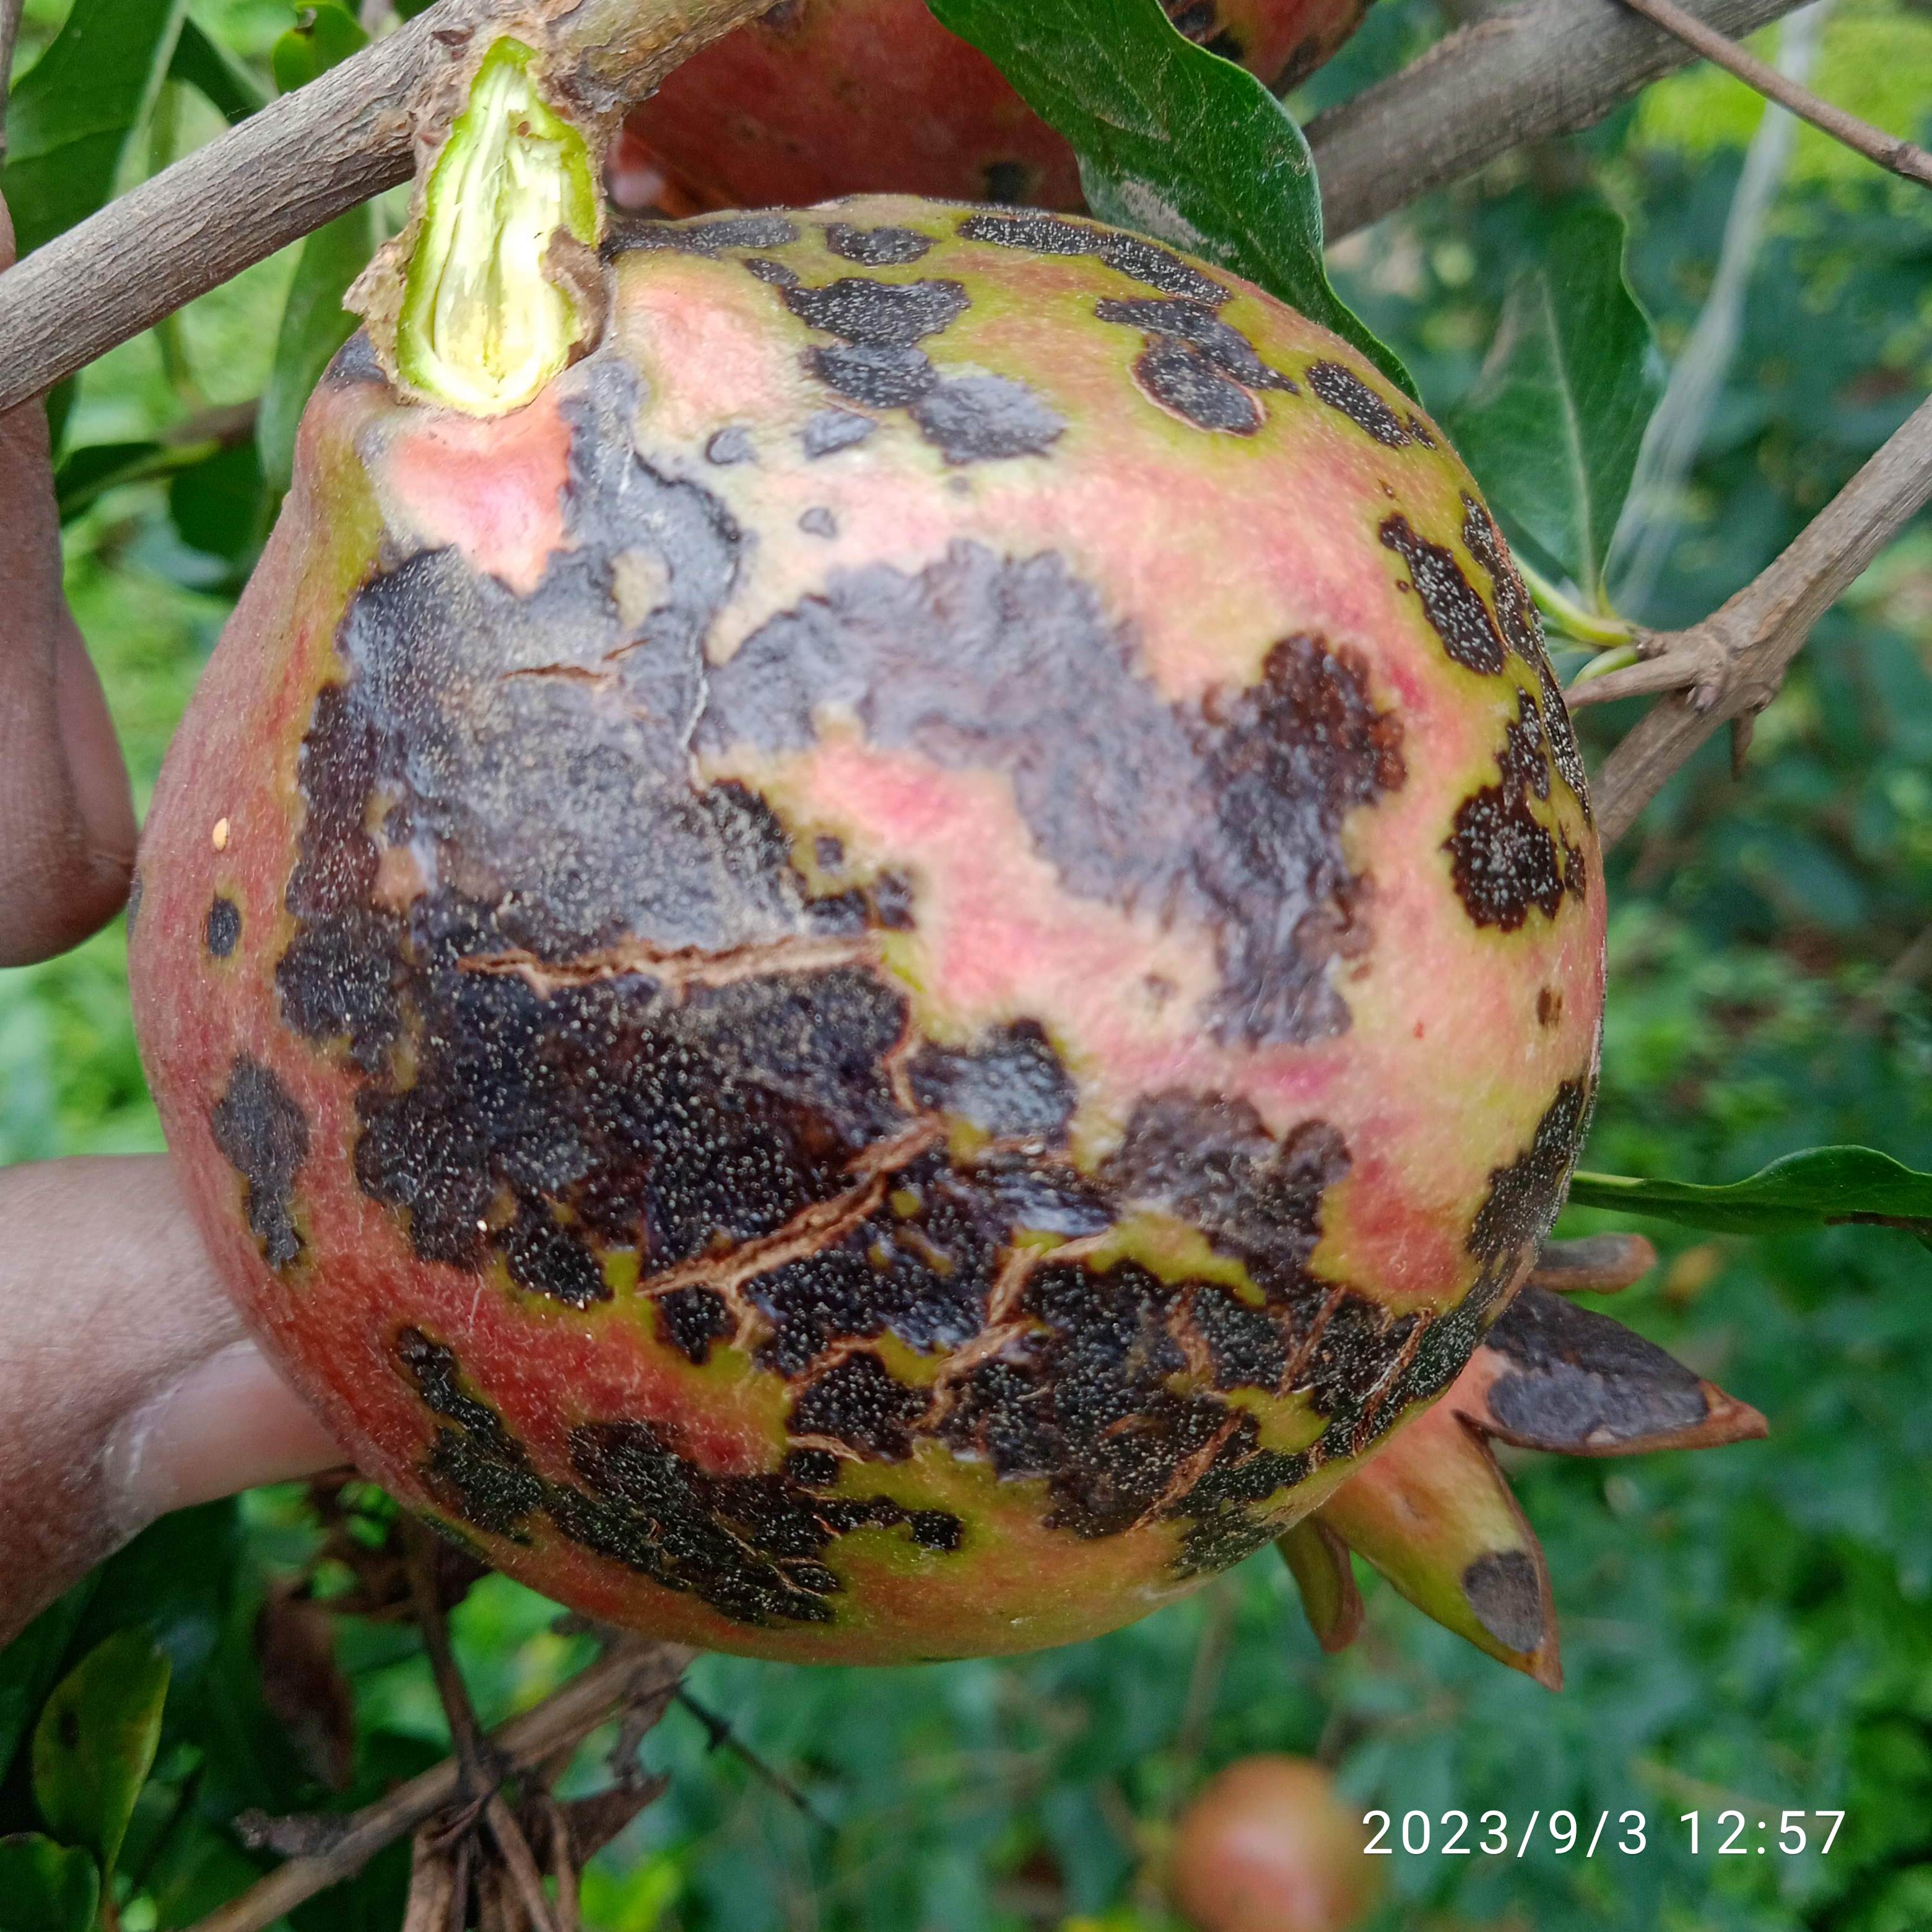
Label: Anthracnose